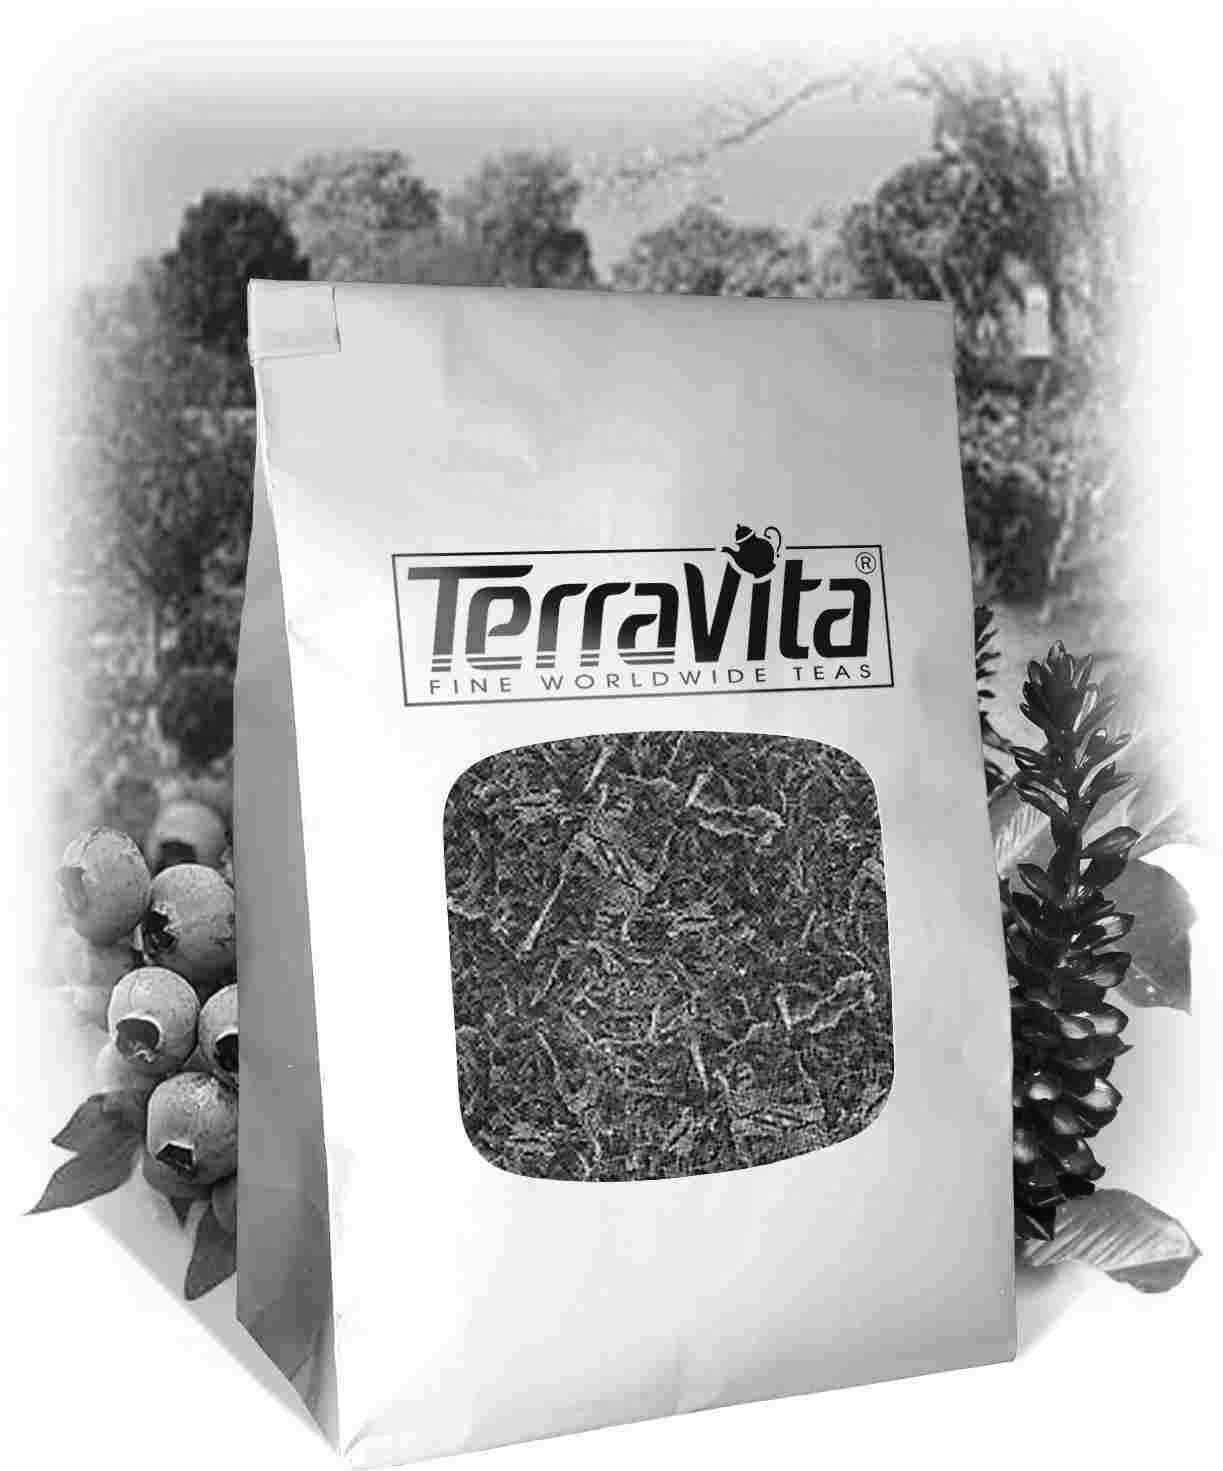
Item Name: Indian Spiced Chai Tea (Loose) (4 oz, ZIN: 510356)
Bullet Point 1: Indian Spiced Chai Tea (Loose) (4 oz, ZIN: 510356)
Bullet Point 2: No fillers.
Bullet Point 3: Manufacturer: TerraVita
Bullet Point 4: Size: 4 oz
Bullet Point 5: Loose Leaf Herbal Tea - Packed in a convenient upright pouch!
Product Description: Indian Spiced Chai Tea (Loose) (4 oz, ZIN: 510356)<BR><BR>Packaged in the United States in a GMP certified facility (Good Manufacturing Practice).<BR><BR>No fillers.<BR><BR>Manufacturer: TerraVita<BR><BR>Size: 4 oz<BR><BR>Loose Leaf Herbal Tea - Packed in a convenient upright pouch!<BR><BR>Ingredients: Anise, Black Tea, Cardamom, Cinnamon, Cloves, Coriander Seed, Cumin Seed, Curry Leaf, Lemongrass, Rampe Leaves
Value: 4.0
Unit: Ounce

Price: 24.55